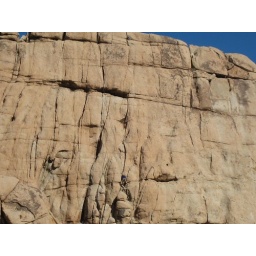
big burrito climbing wall in joshua tree